International media reaction to the 2008 United States presidential election

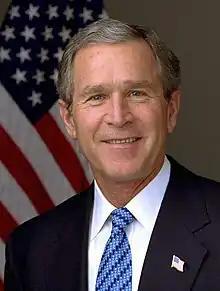
Outgoing president George W. Bush

President George W. Bush had been criticized in America and abroad for his foreign policies, including his decisions to invade Iraq and Afghanistan during his eight years in office. After the 2008 election, many international editorials and commentators expressed hope that the new administration would provide a break from the previous administration's foreign policy choices.